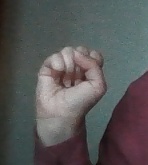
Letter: saad